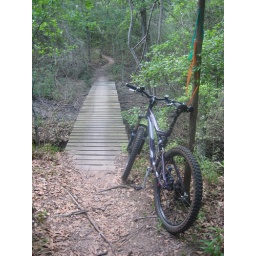
I believe this bridge is called &amp;quot;Boardwalk&amp;quot;. Had to get my bike in at least one shot.